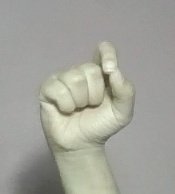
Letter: fa